J2 Global

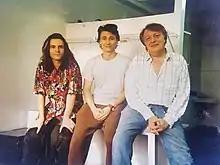
The founders of JFAX, Jaye Muller (l) and Jack Rieley (r) with Muller's brother Kai in the middle in their first office on Lafayette Street in New York in 1996.

On November 12, 2012, J2 Global launched its digital media division with the acquisition of digital publisher Ziff Davis for $167 million in cash. On February 4, 2013, J2 Global acquired IGN Entertainment from News Corporation. Terms of the IGN acquisition were not publicized.